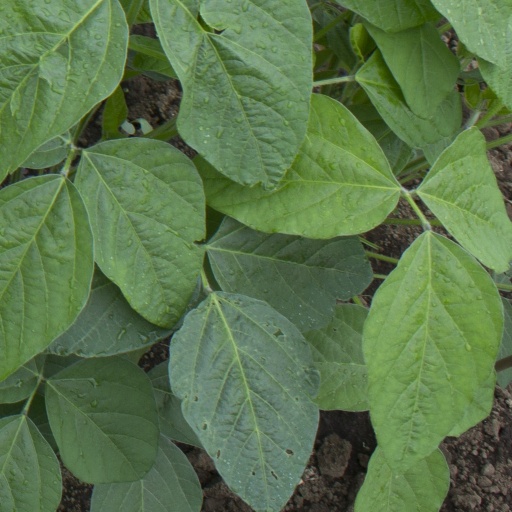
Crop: soybean